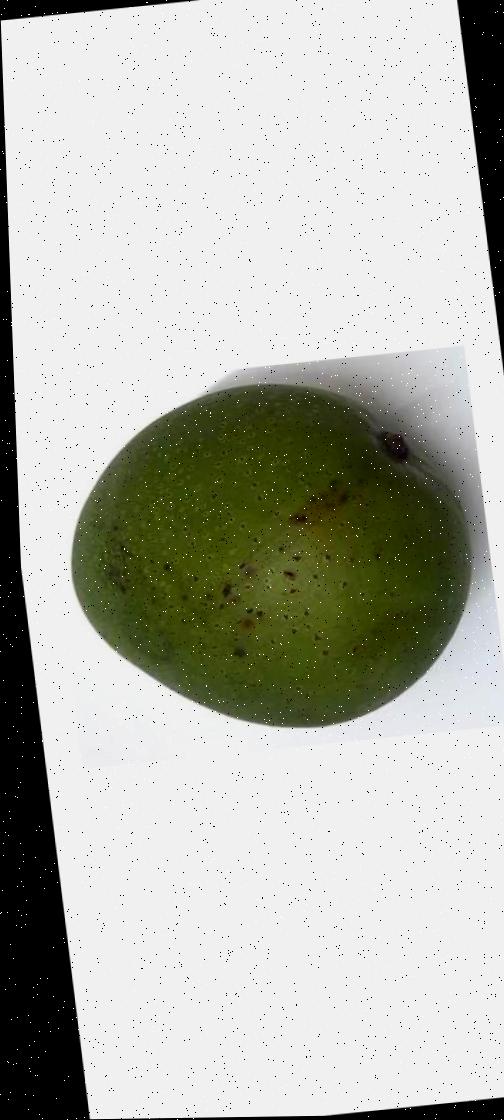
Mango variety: Ashshina Zhinuk